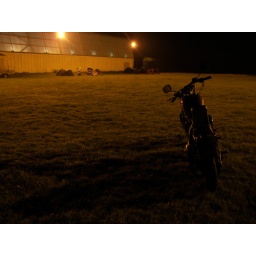
Taken under the sodium lamps with my bike in the foreground